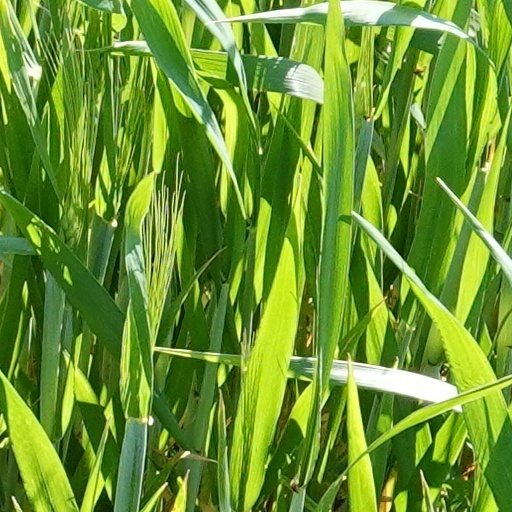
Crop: wheat